Patient lift

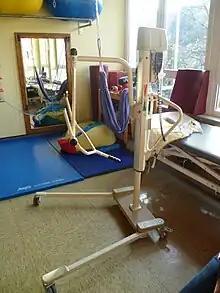
A patient lift

A patient lift (patient hoist, jack hoist, or Hoyer lift) may be either a sling lift or a sit-to-stand lift. This is an assistive device that allows patients in hospitals and nursing homes and people receiving home health care to be transferred between a bed and a chair or other similar resting places, by the use of electrical or hydraulic power. Sling lifts are used for patients whose mobility is limited. Sling lifts are mobile (or floor) lifts or overhead lifts (ceiling- or wall-mounted, or using overhead tracks).